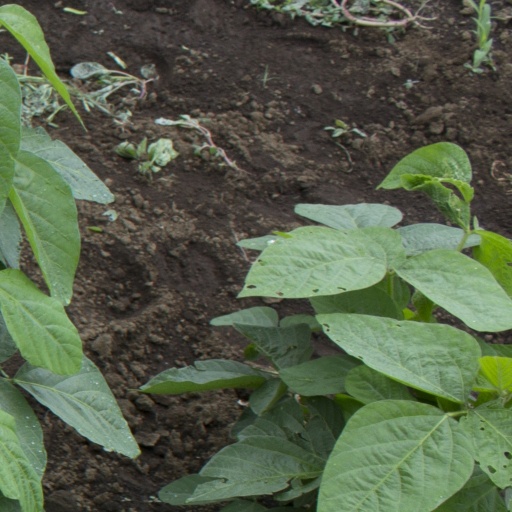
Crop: soybean